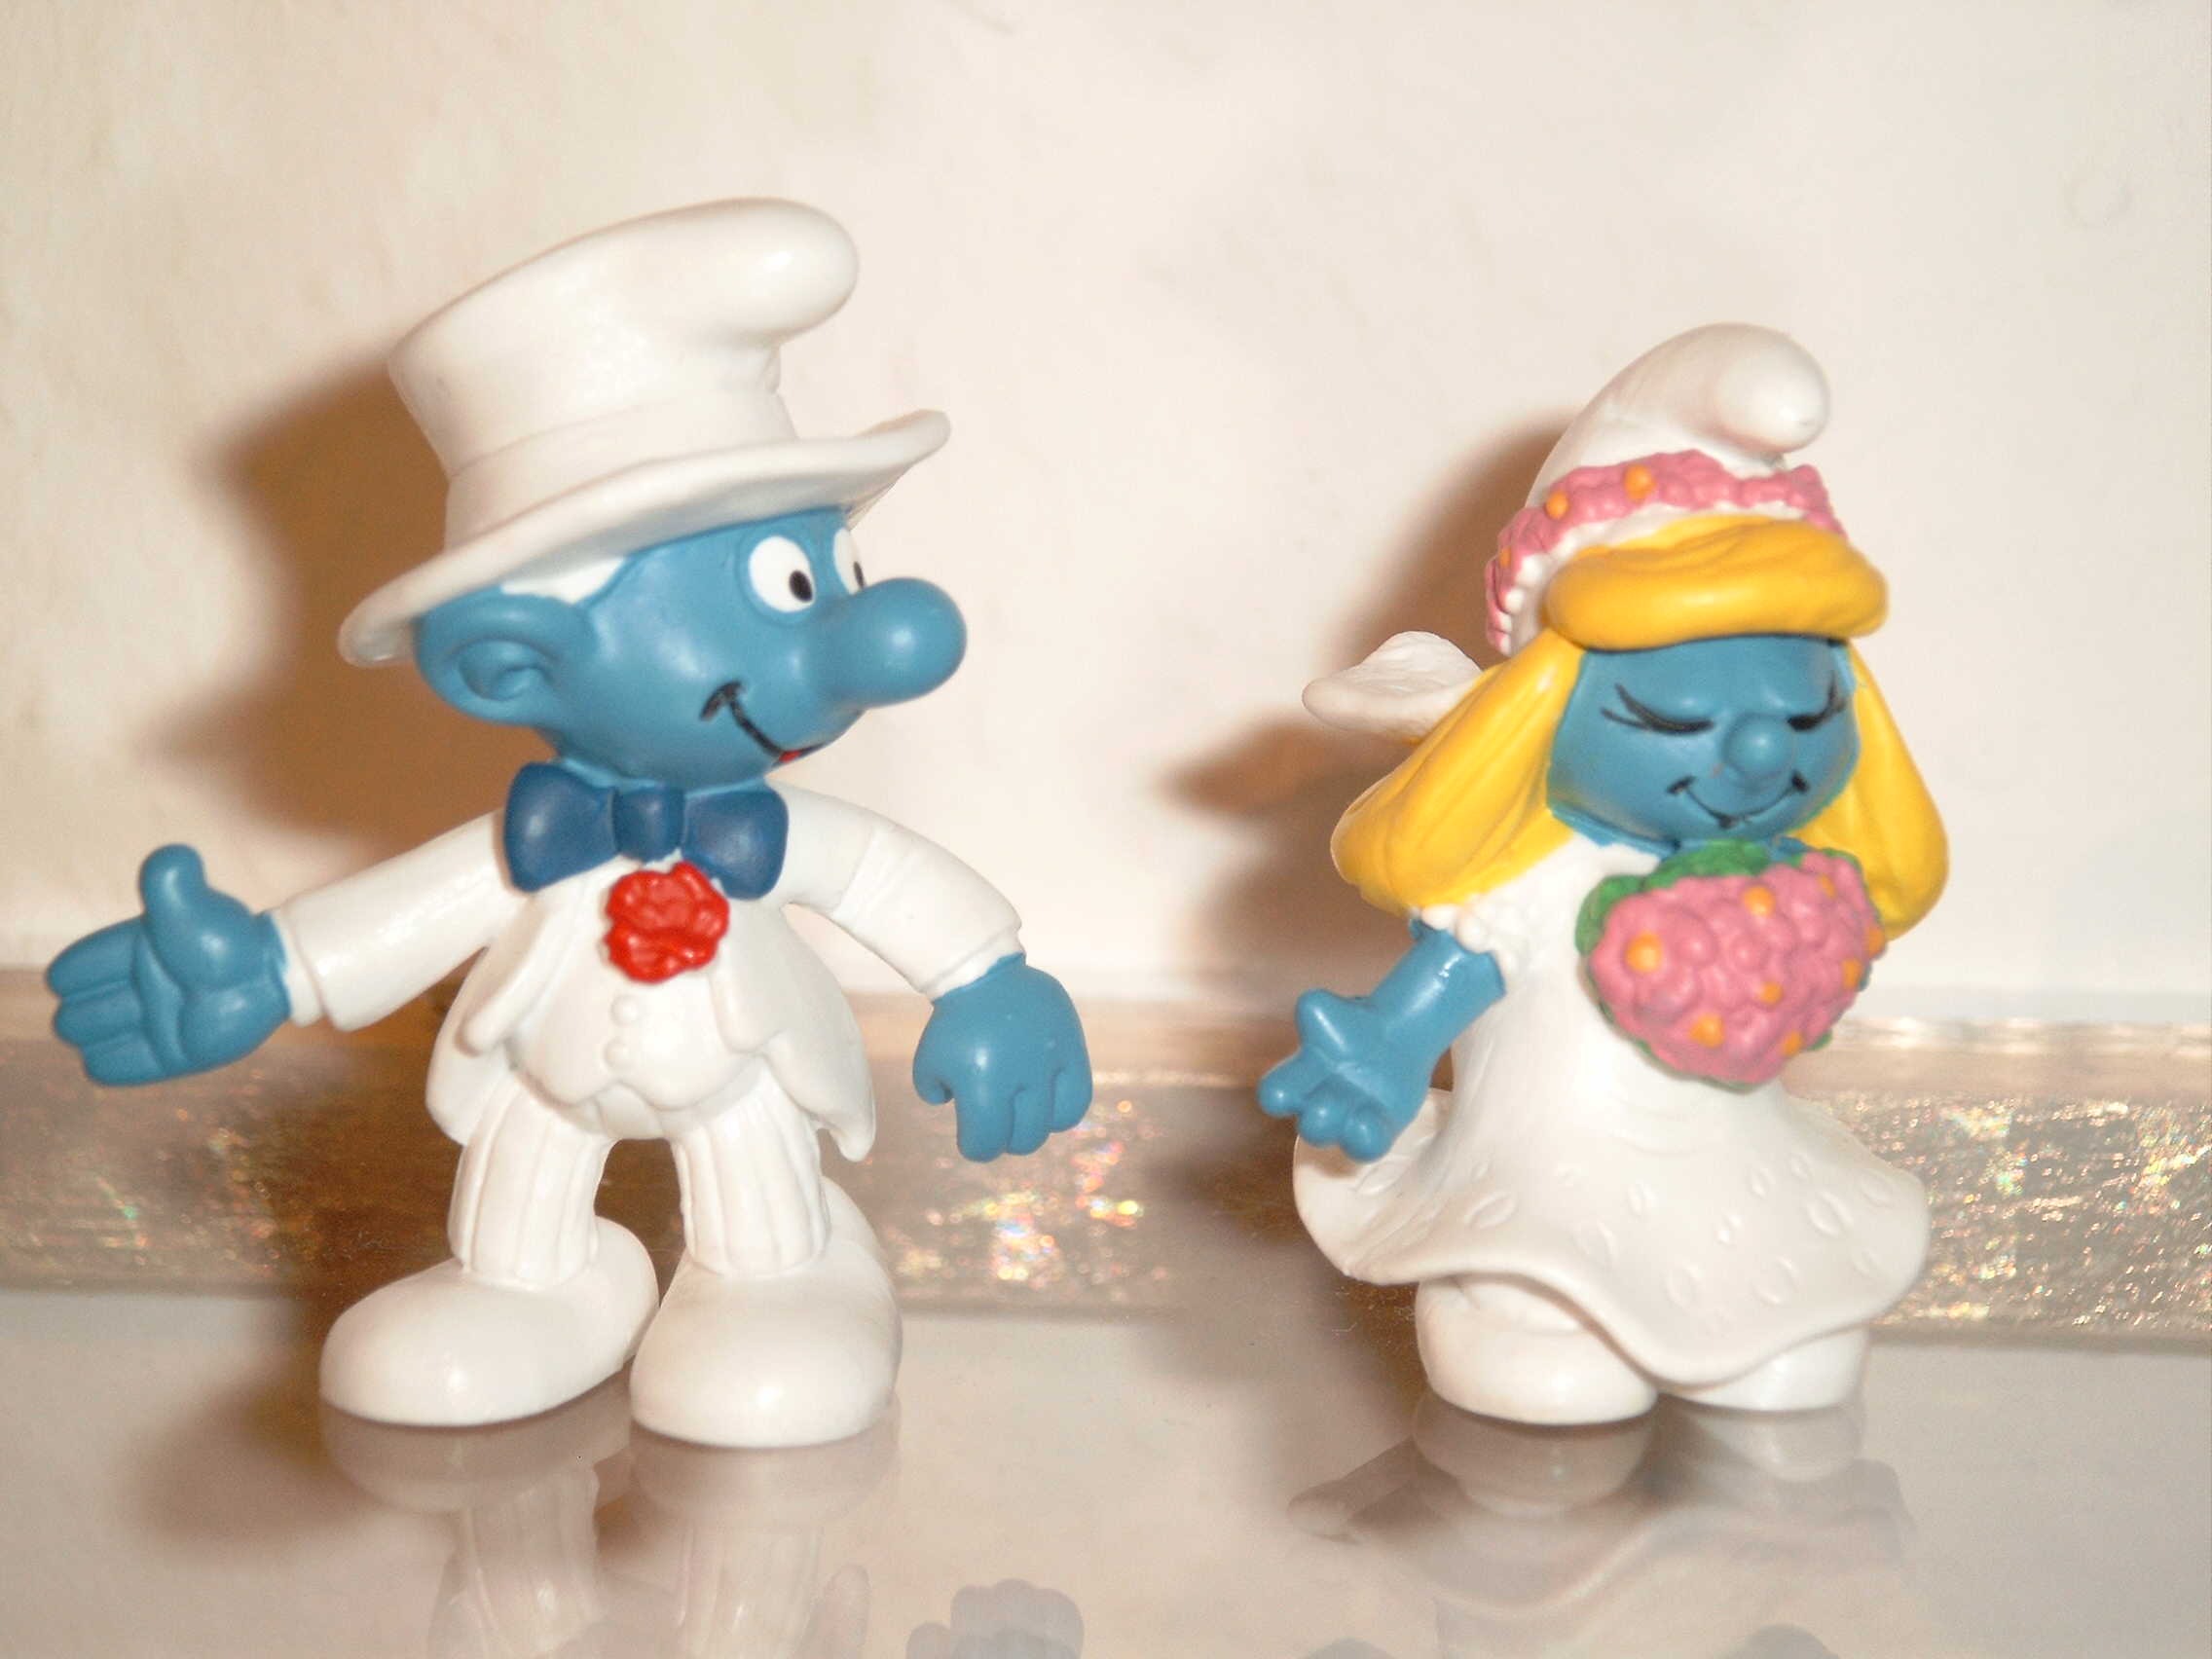
wedding, toy, bride and groom, figure, figurine, smurfs